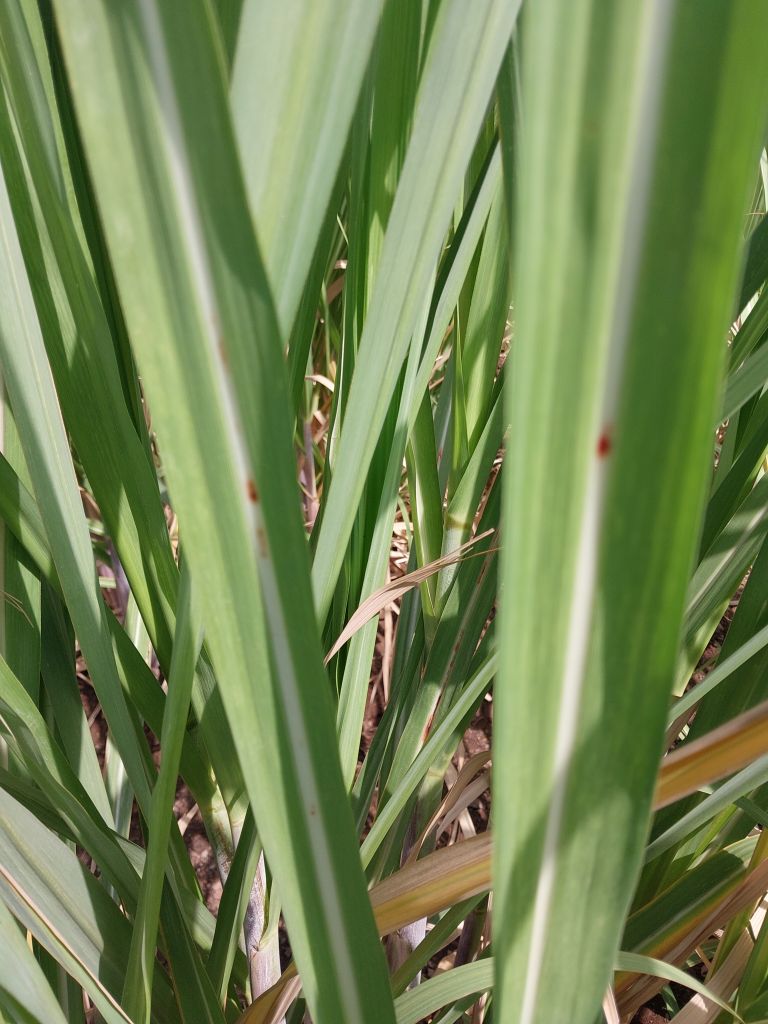
Label: Brown Spot